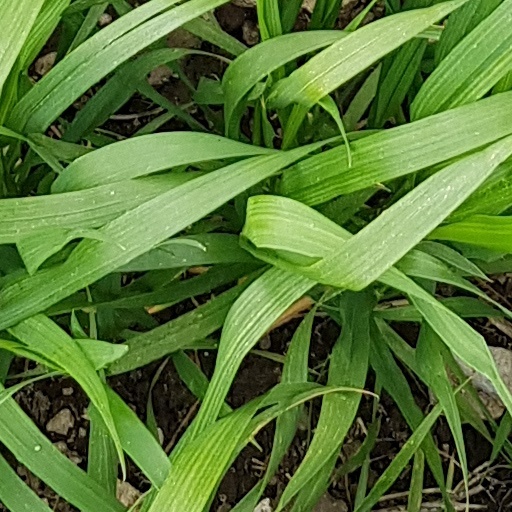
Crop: wheat